Marakkillorikkalum

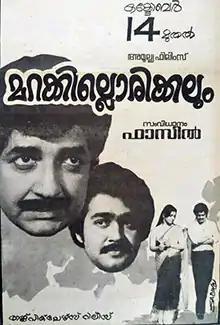

Marakkillorikkalum is a 1983 Indian Malayalam-language drama film written and directed by Fazil, with dialogues written by S. L. Puram Sadanandan. It stars Prem Nazir, Shankar, Mohanlal, and Ambika in the lead roles. The film has musical score by Zero Babu.